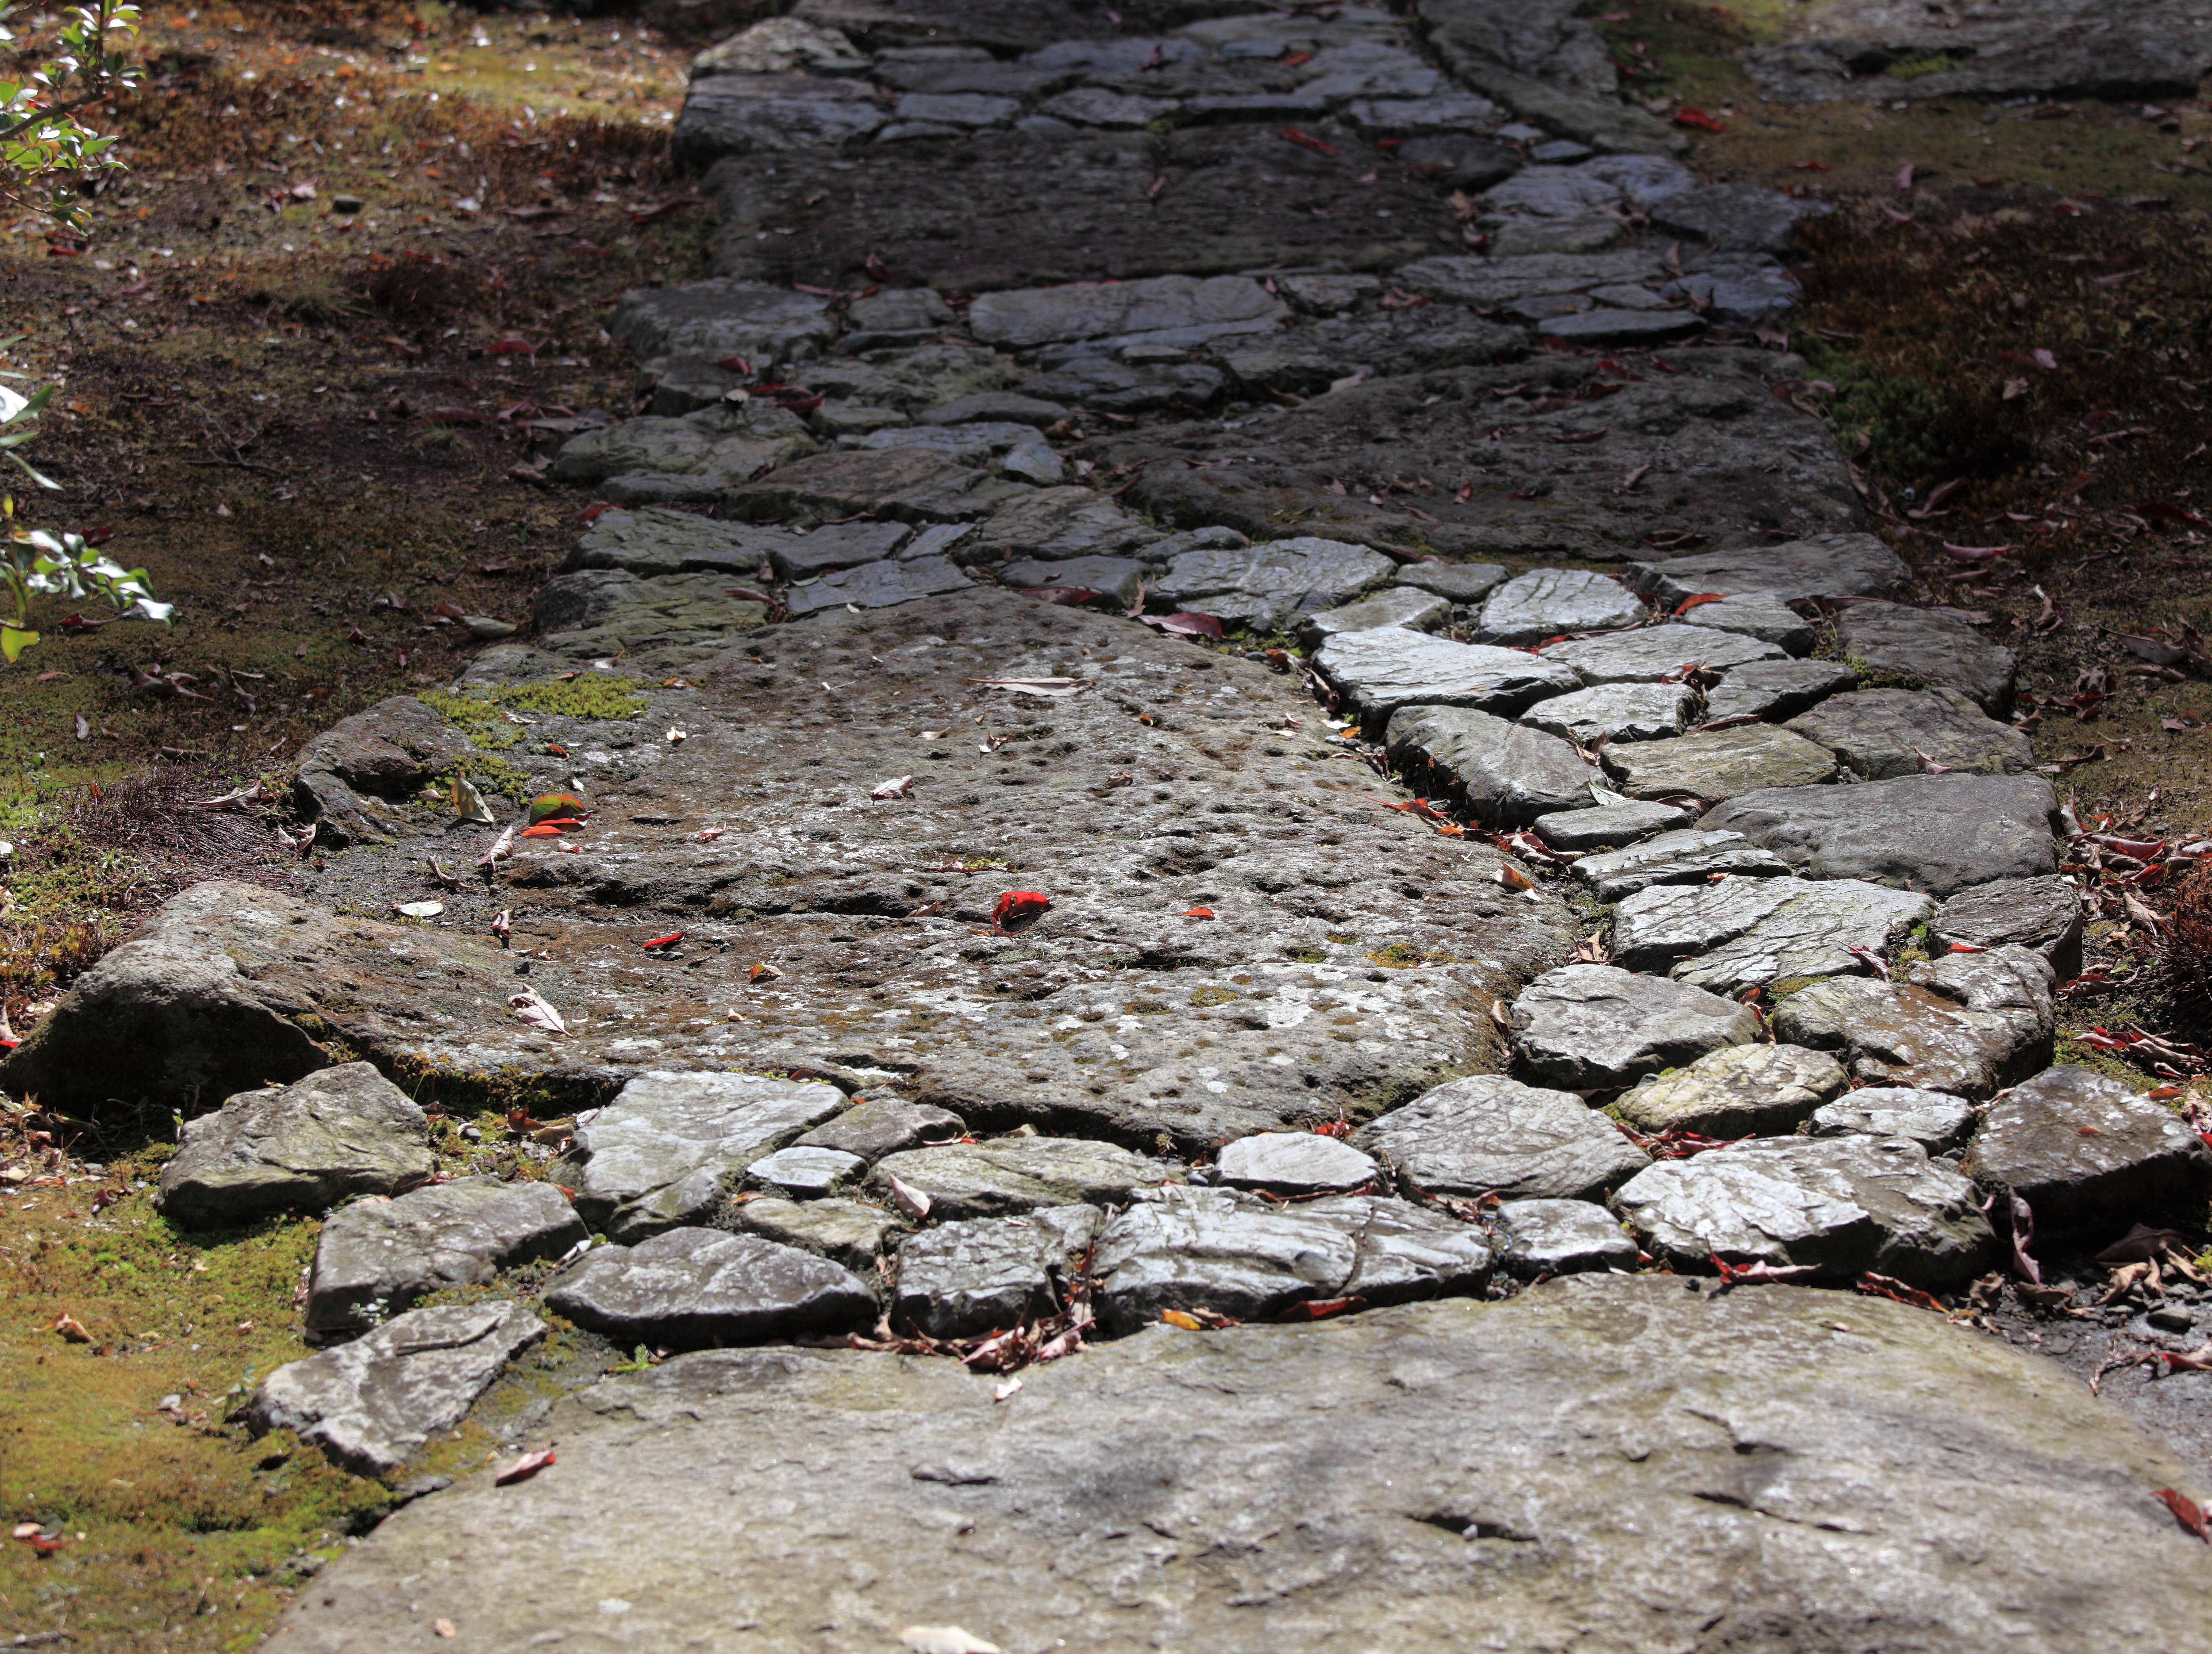
rock, cobblestone, wall, stone, asphalt, pavement, walkway, pond, stream, high, soil, stone wall, material, rubble, geology, boulder, shrine, tochigi, 5d, hires, markii, hi, res, resolution, kanuma, furuminejinja, kohohen, bedrock, flooring, road surface, flagstone